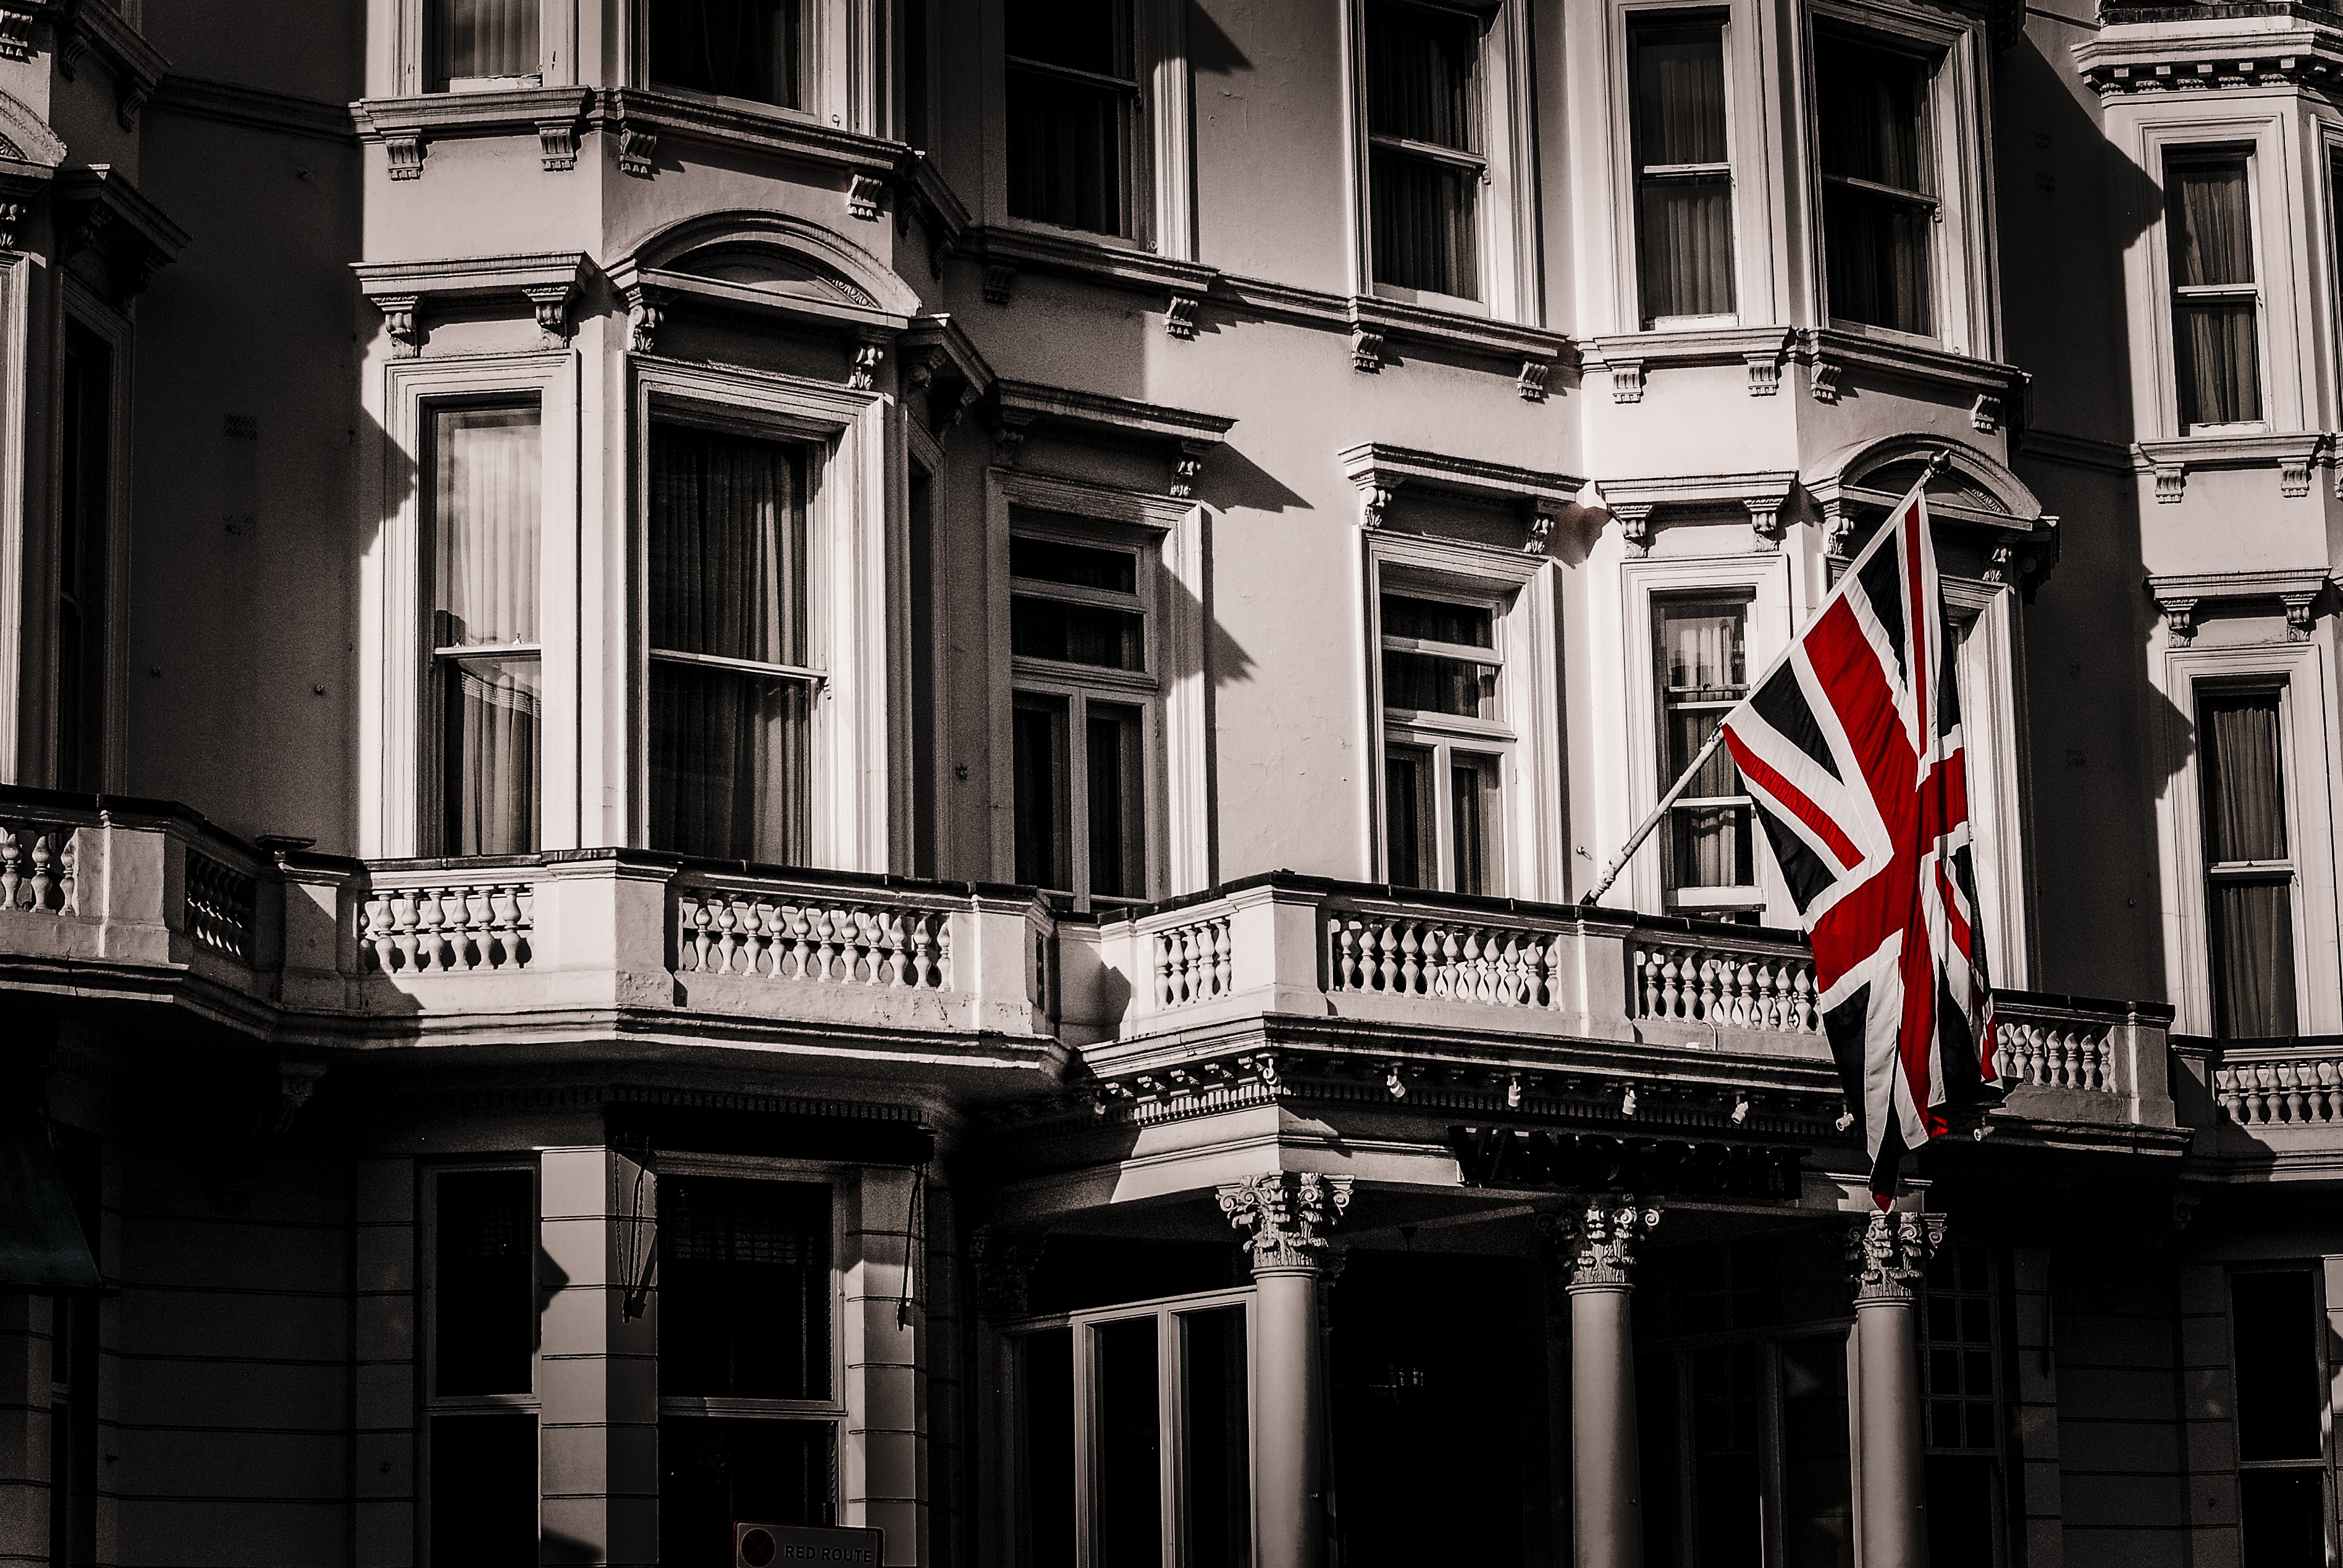
black and white, architecture, road, street, house, window, city, cityscape, downtown, facade, black, monochrome, infrastructure, shape, metropolis, urban area, monochrome photography